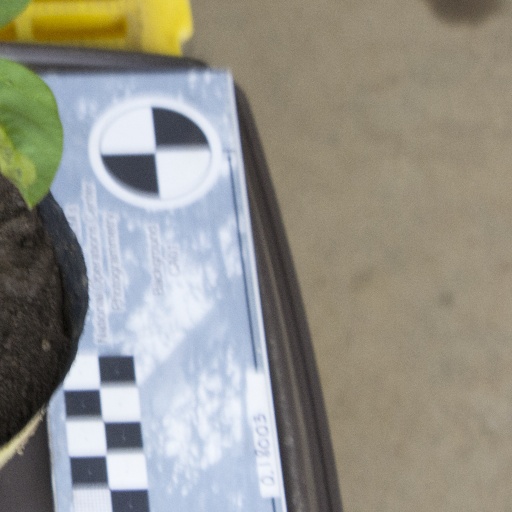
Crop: soybean